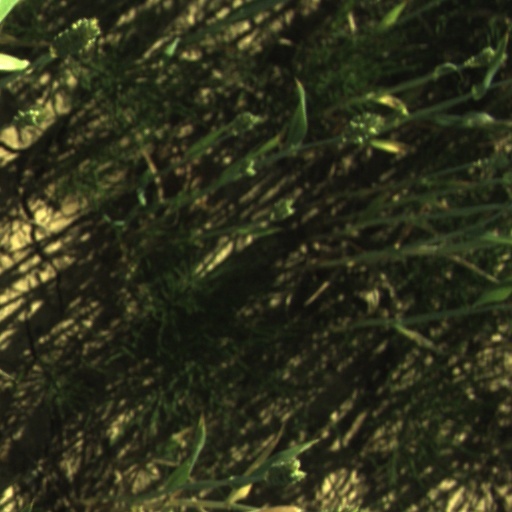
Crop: wheat